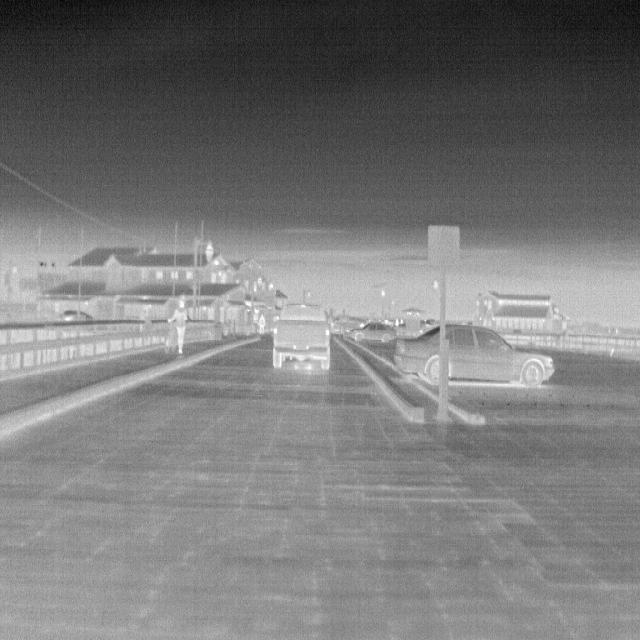
Detected objects:
label: person
label: person